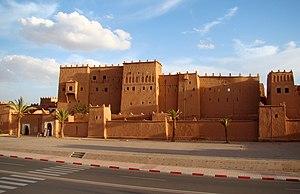
Cette page propose une liste des forteresses du Maroc.
Ouarzazate est une ville et commune — municipalité — de la province de Ouarzazate, dont elle est le chef-lieu, dans la région Draâ Tafilalet. Elle est surnommée « la Porte du désert ».
La série télévisée de fantasy Game of Thrones a été filmée dans de nombreux pays, dont le Maroc, à plusieurs endroits dans la ville de Ouarzazate et la Kasbah Ait Ben Haddou, qui est située à 100 km au sud-ouest de Marrakech et Ifrane et la ville d' Essaouira, a été filmée la plupart des scènes Daenerys Targaryen au Maroc, et la plupart des scènes des première et troisième saisons.